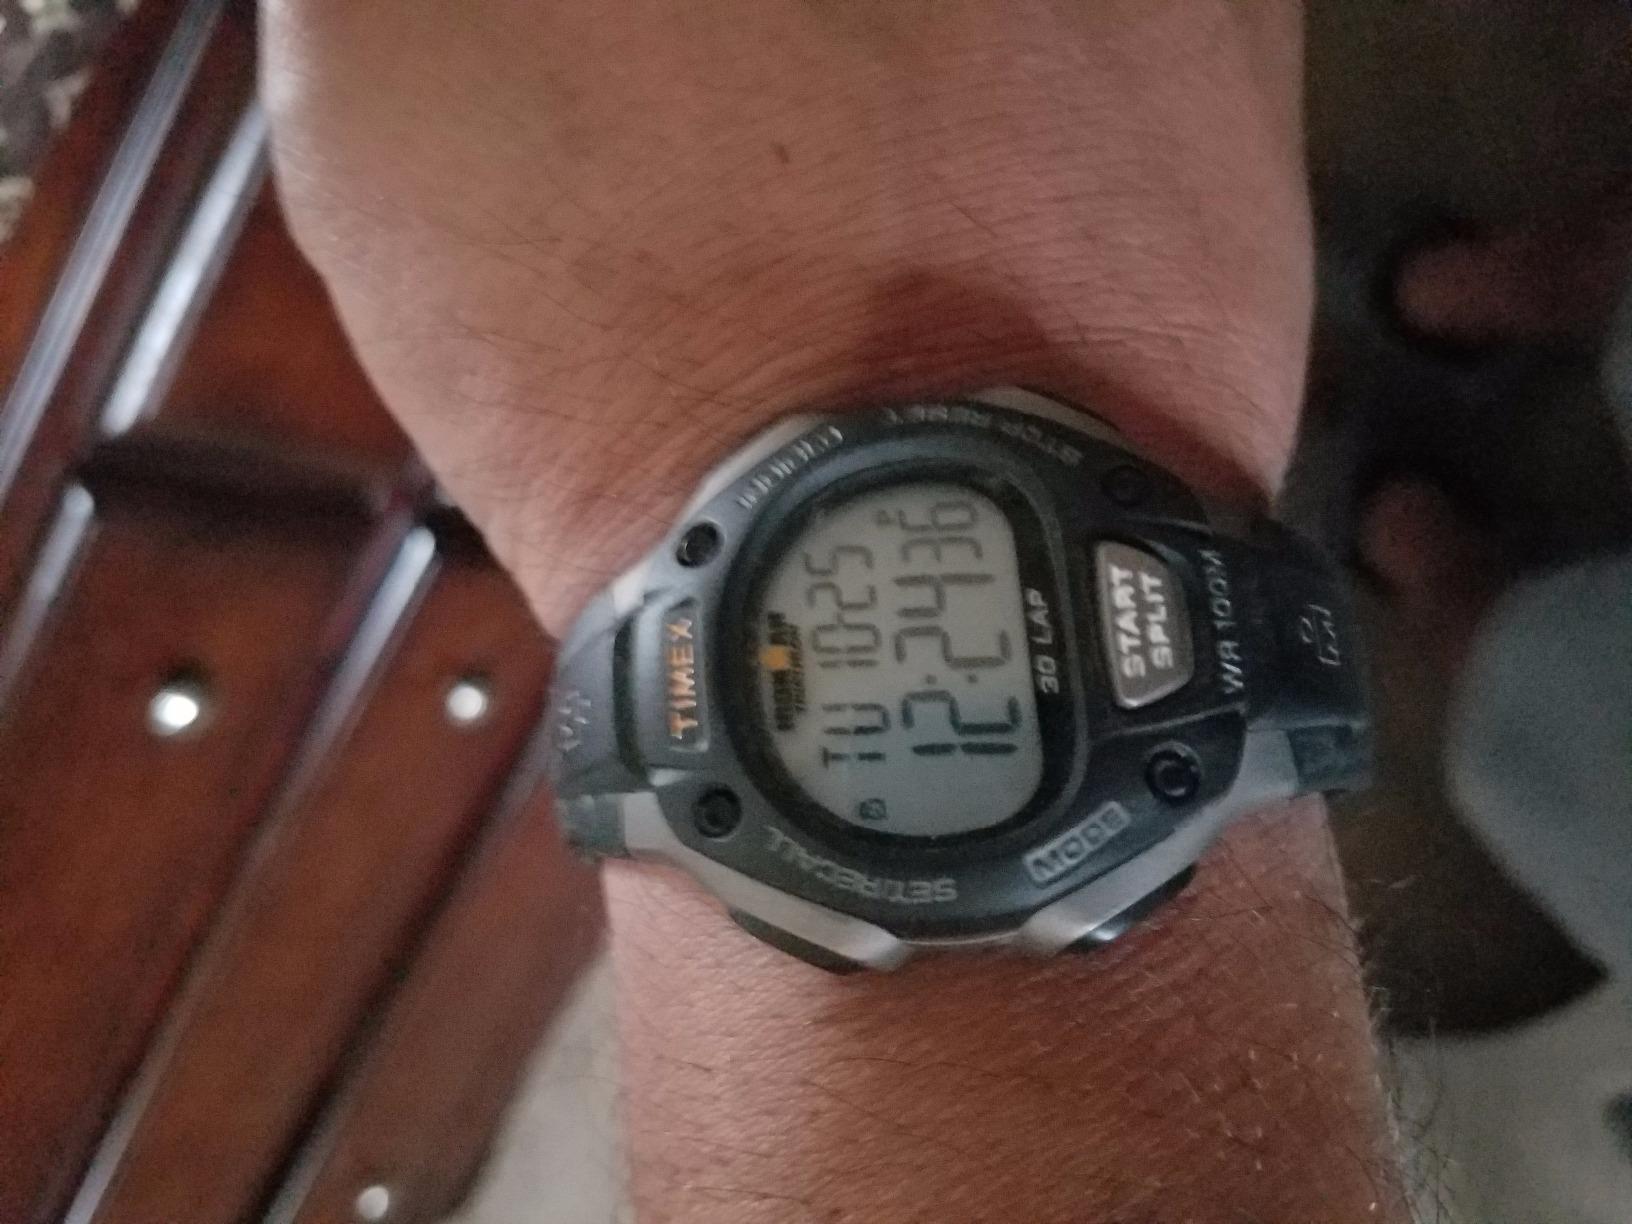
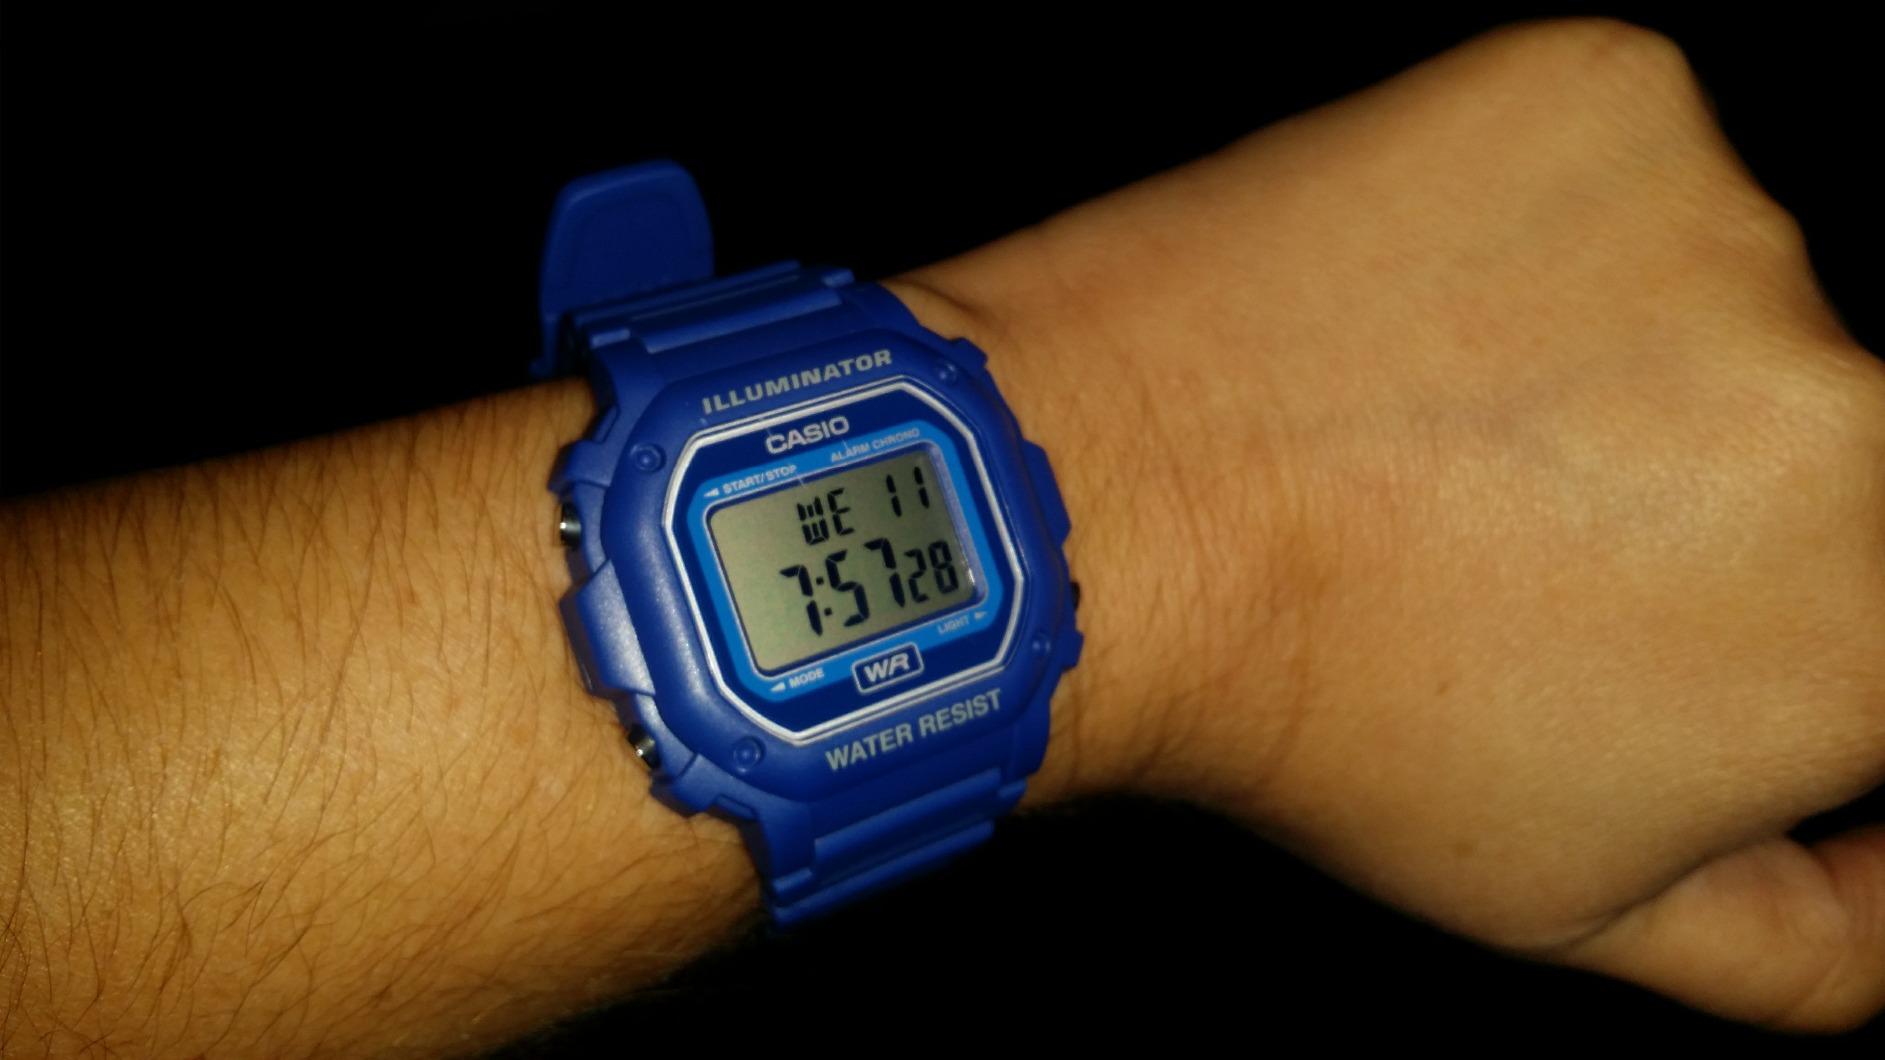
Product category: accessories_watch
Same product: no